Norton-on-Derwent

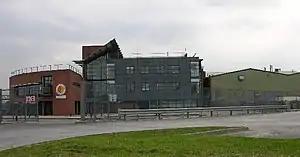
The Bacon factory

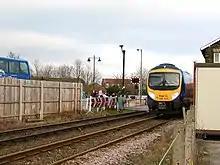
The Scarborough to Leeds Train, stopping at Malton station, then continuing to York

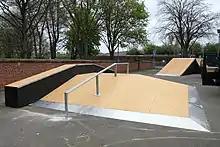
Norton Skatepark

Norton, with Malton, has significance within the horse racing industry for the town's many stables.